Mark Warner (guitarist)

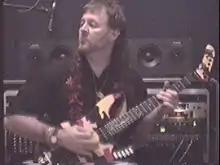
Warner circa 2001

Mark Warner is a songwriter, studio musician and music producer from California.